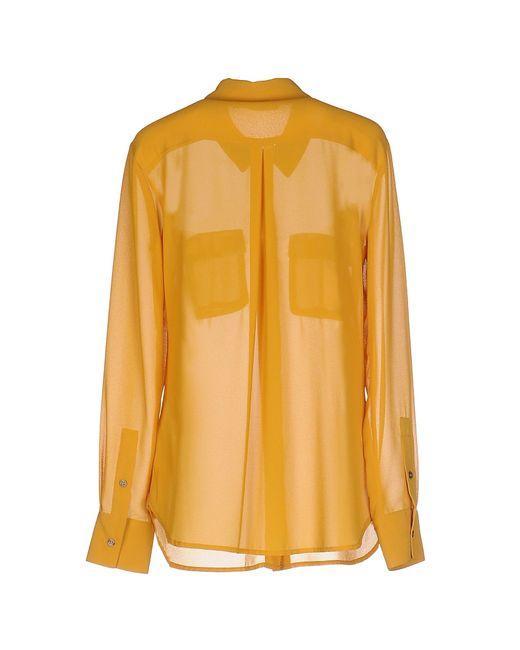
Einfarbiges Hemd mit Tasche mit Knopfleiste